Brynn Cartelli

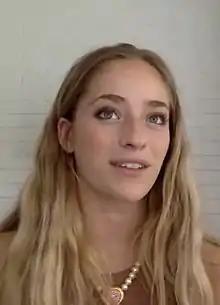
Cartelli in 2021

Brynn Cartelli (born April 16, 2003) is an American pop singer. She is the winner of season 14 of the American talent competition "The Voice". At the age of 15, she became the youngest person in the show's history to win the competition. She competed on the team coached by Kelly Clarkson, giving her first win as a coach on the show. She released her debut album, "Out of the Blue", in 2024.